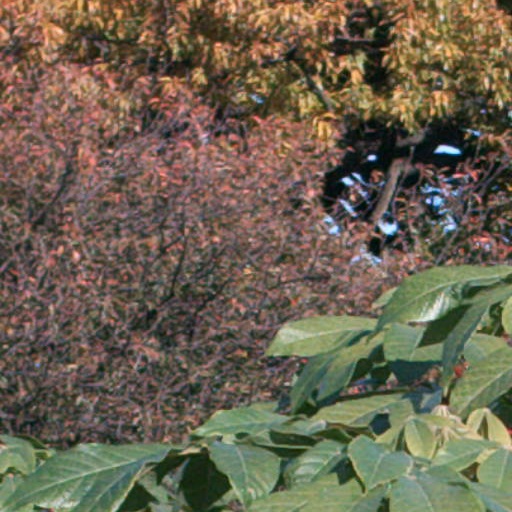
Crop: cassava